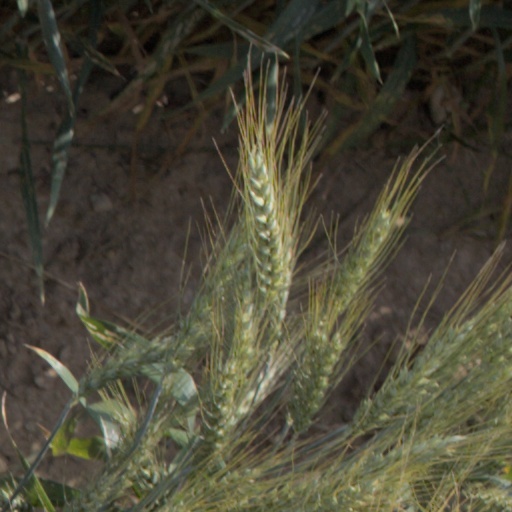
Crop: wheat